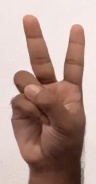
ASL sign: V